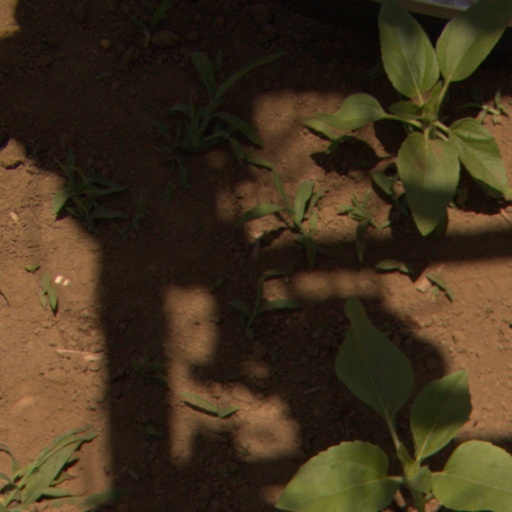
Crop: Jerusalem artichoke